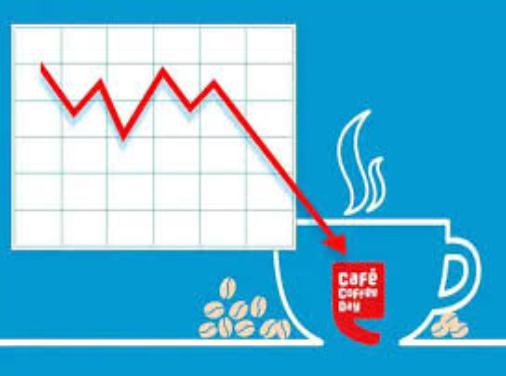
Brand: Cafe Coffee Day
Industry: Food